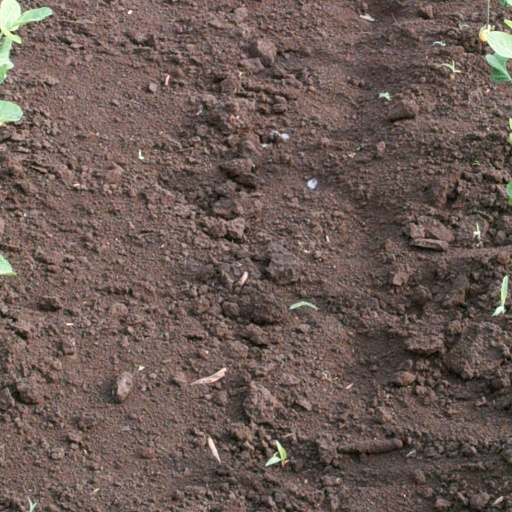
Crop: soybean